Edward Cock

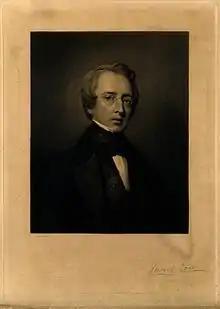
Early portrait of Edward Cock

Edward Cock (1805–1892) was a British surgeon. He published multiple academic papers, including a description of a novel approach to surgery of the urethra. He served as President of the Royal College of Surgeons.